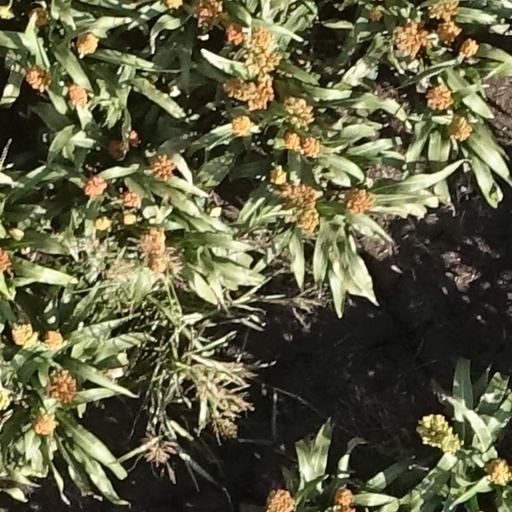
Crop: sorghum